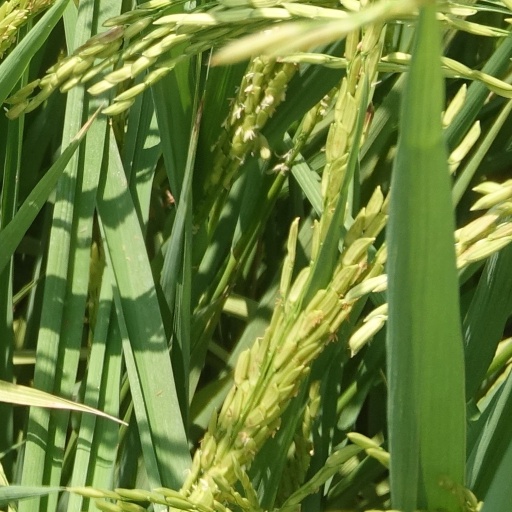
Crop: rice